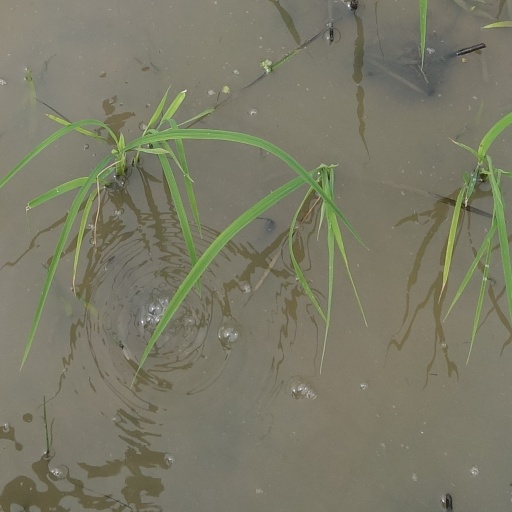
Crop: rice